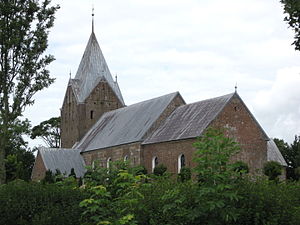
Agerskov Kirke
Agerskov Kirke
Agerskov Kirke i Sønderjylland.
Agerskov Kirke ligger omkring 14 kilometer nordøst for Løgumkloster.